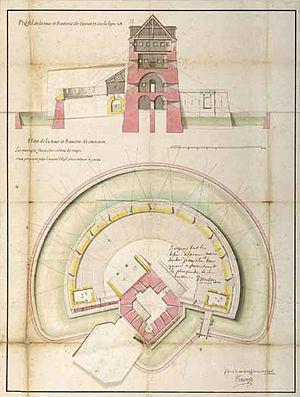
Plan et coupe de la Tour Dorée. Convention de représentation
La tour Vauban, initialement nommée tour de Camaret ou tour Dorée, est une tour polygonale défensive construite sur un plan directeur de Vauban et érigée sur le Sillon à Camaret-sur-Mer dont elle figure sur les armoiries. Elle constitue un des prototypes les mieux restaurés des forts à la mer à batterie basse et tour de gorge construits par Vauban, avec comme originalité l'enduit qui la recouvre, à base de brique pilée.
En 1688, la France de Louis XIV alliée à l'Empire ottoman déclare la guerre à une coalition menée par les Anglais et les Hollandais dénommée ligue d'Augsbourg. La bataille de Camaret est une tentative anglo-hollandaise, organisée en 1694, de détruire une partie de la flotte française stationnée à Brest et de débarquer une troupe d'occupation en Bretagne.